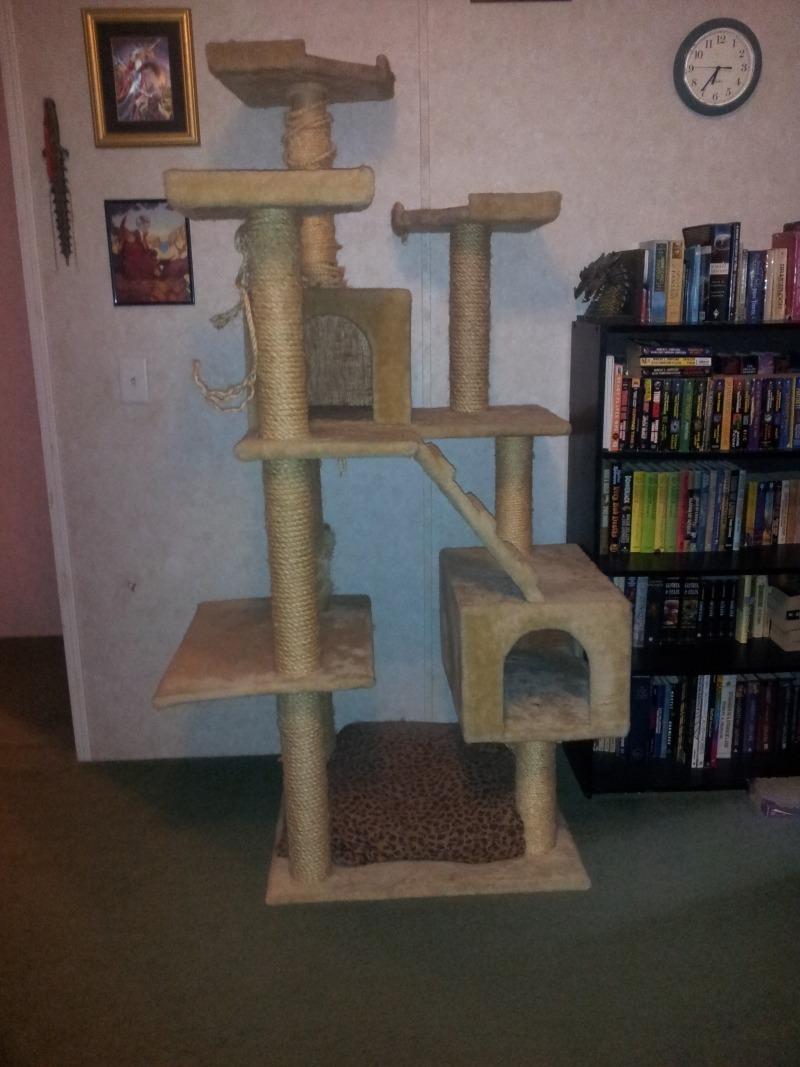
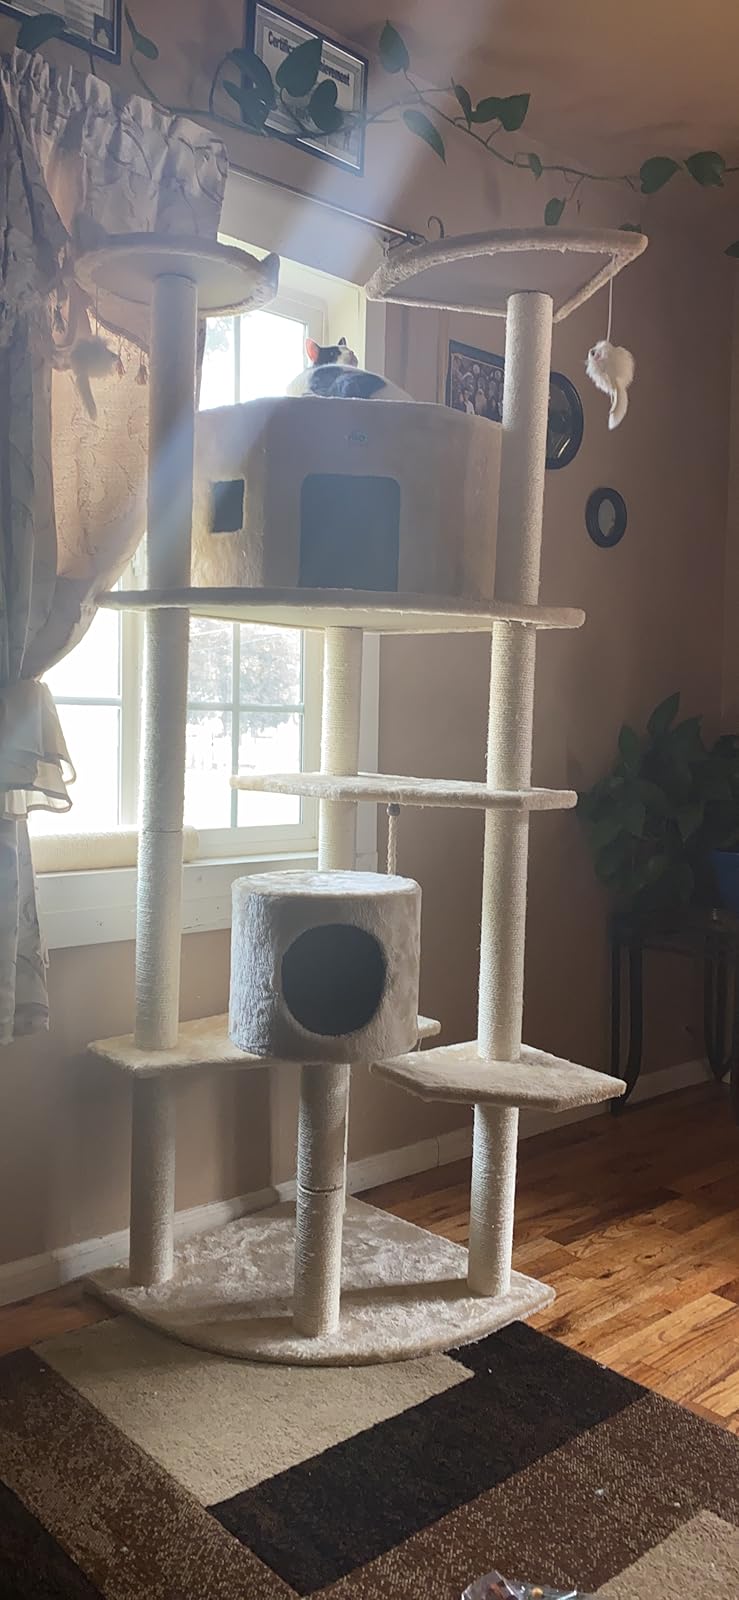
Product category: items_cat tree
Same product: no